Yuanzheng

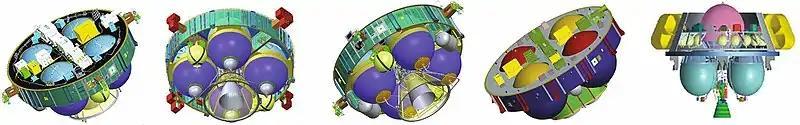
Yuanzheng upper stages from left to right: YZ-1, YZ-1A, YZ-1S, YZ-2, YZ-3

Yuanzheng was presented in a 2013 paper and performed its first mission on 30 May 2015. The debut flight of the Long March 7 in 2016 included an improved version called Yuanzheng-1A that can flexibly deploy multiple payloads into various target orbits. Further variants were later deployed for Long March 5 (YZ-2) in 2016, Long March 2C (YZ-1S) and Long March 2D (YZ-3) in 2018.